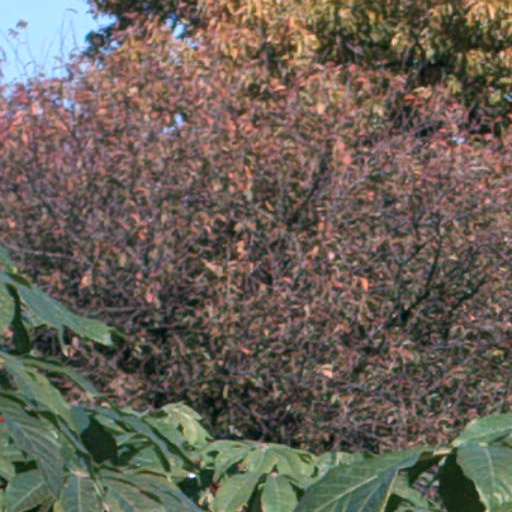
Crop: cassava